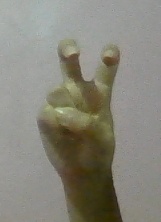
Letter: toot